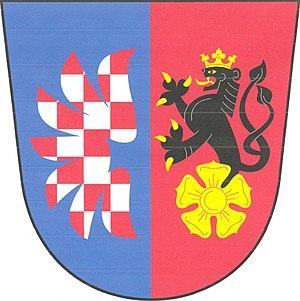
Janoušov est une commune du district de Šumperk, dans la région d'Olomouc, en République tchèque. Sa population s'élevait à 48 habitants en 2018.